Big Town Girl

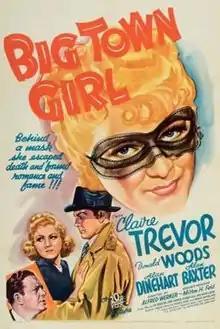
Theatrical release poster

Big Town Girl is a 1937 American drama film directed by Alfred L. Werker and written by Lou Breslow, Robert Ellis, Helen Logan and John Patrick. The film stars Claire Trevor, Donald Woods, Alan Dinehart, Alan Baxter, Murray Alper and Spencer Charters. The film was released on December 3, 1937, by 20th Century Fox.